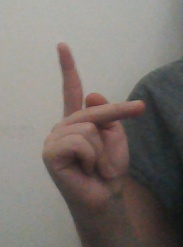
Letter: dha